Flintbek

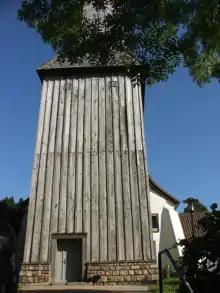
Flintbek Lutheran Church

There are pleasant walks along the river Eider. The oldest iron bridge in Germany (1865) is in the Eider Valley, in the adjacent community of Techelsdorf.